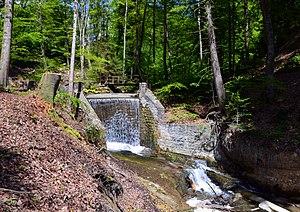
Une chute d'eau du Flon, rivière séparant les communes de Lausanne et du Mont-sur-Lausanne (Suisse). La photo est prise du Mont-sur-Lausanne.
Sallaz/Vennes/Séchaud est un quartier de la ville de Lausanne, en Suisse.